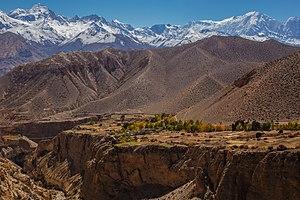
Chhusang est un comité de développement villageois du Népal situé dans la zone de Dhawalagiri dans le district de Mustang. Au recensement de 2011, il comptait 512 habitants.